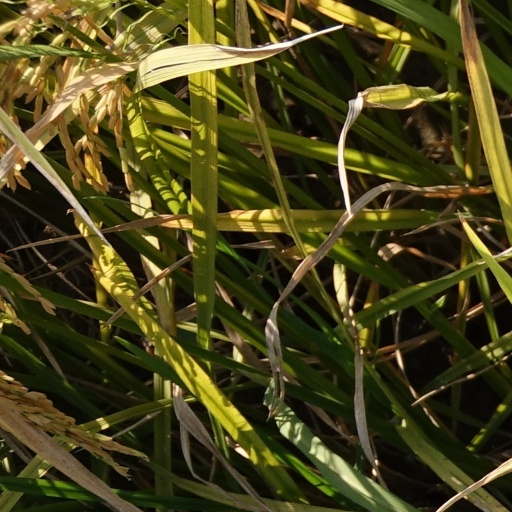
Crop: rice